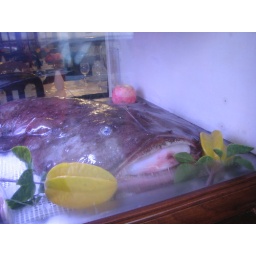
All the restaurants near the beach displayed their best fish in the window. I thought this one was most impressive.